Herring buss

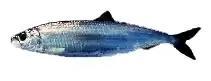

There would be three to four voyages per season (depending on the weather and the catch). In the off-season the busses were used as normal cargo vessels, for instance to transport grain from the Baltic or salt from Portugal. This multi-mode business model made the Great Fishery (as the herring fishery was called) especially profitable, as there was far less downtime than with exclusive use as fishing vessel.